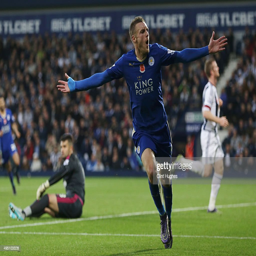
football player celebrates scoring his team 's third goal during the match .